Question: Please indicate a possible affordance area of the bed that can be used for sleeping
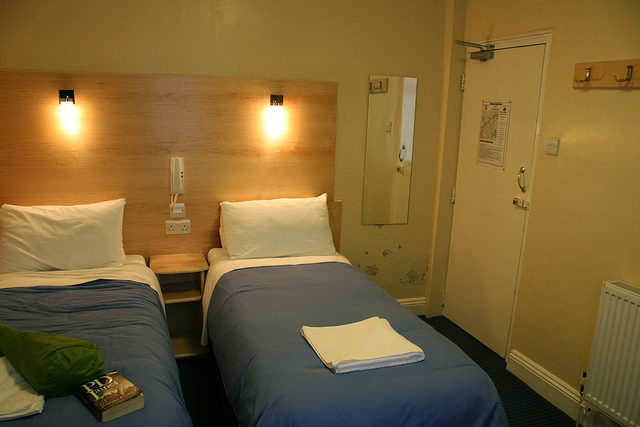
Answer: [222.5, 253, 479.5, 411]